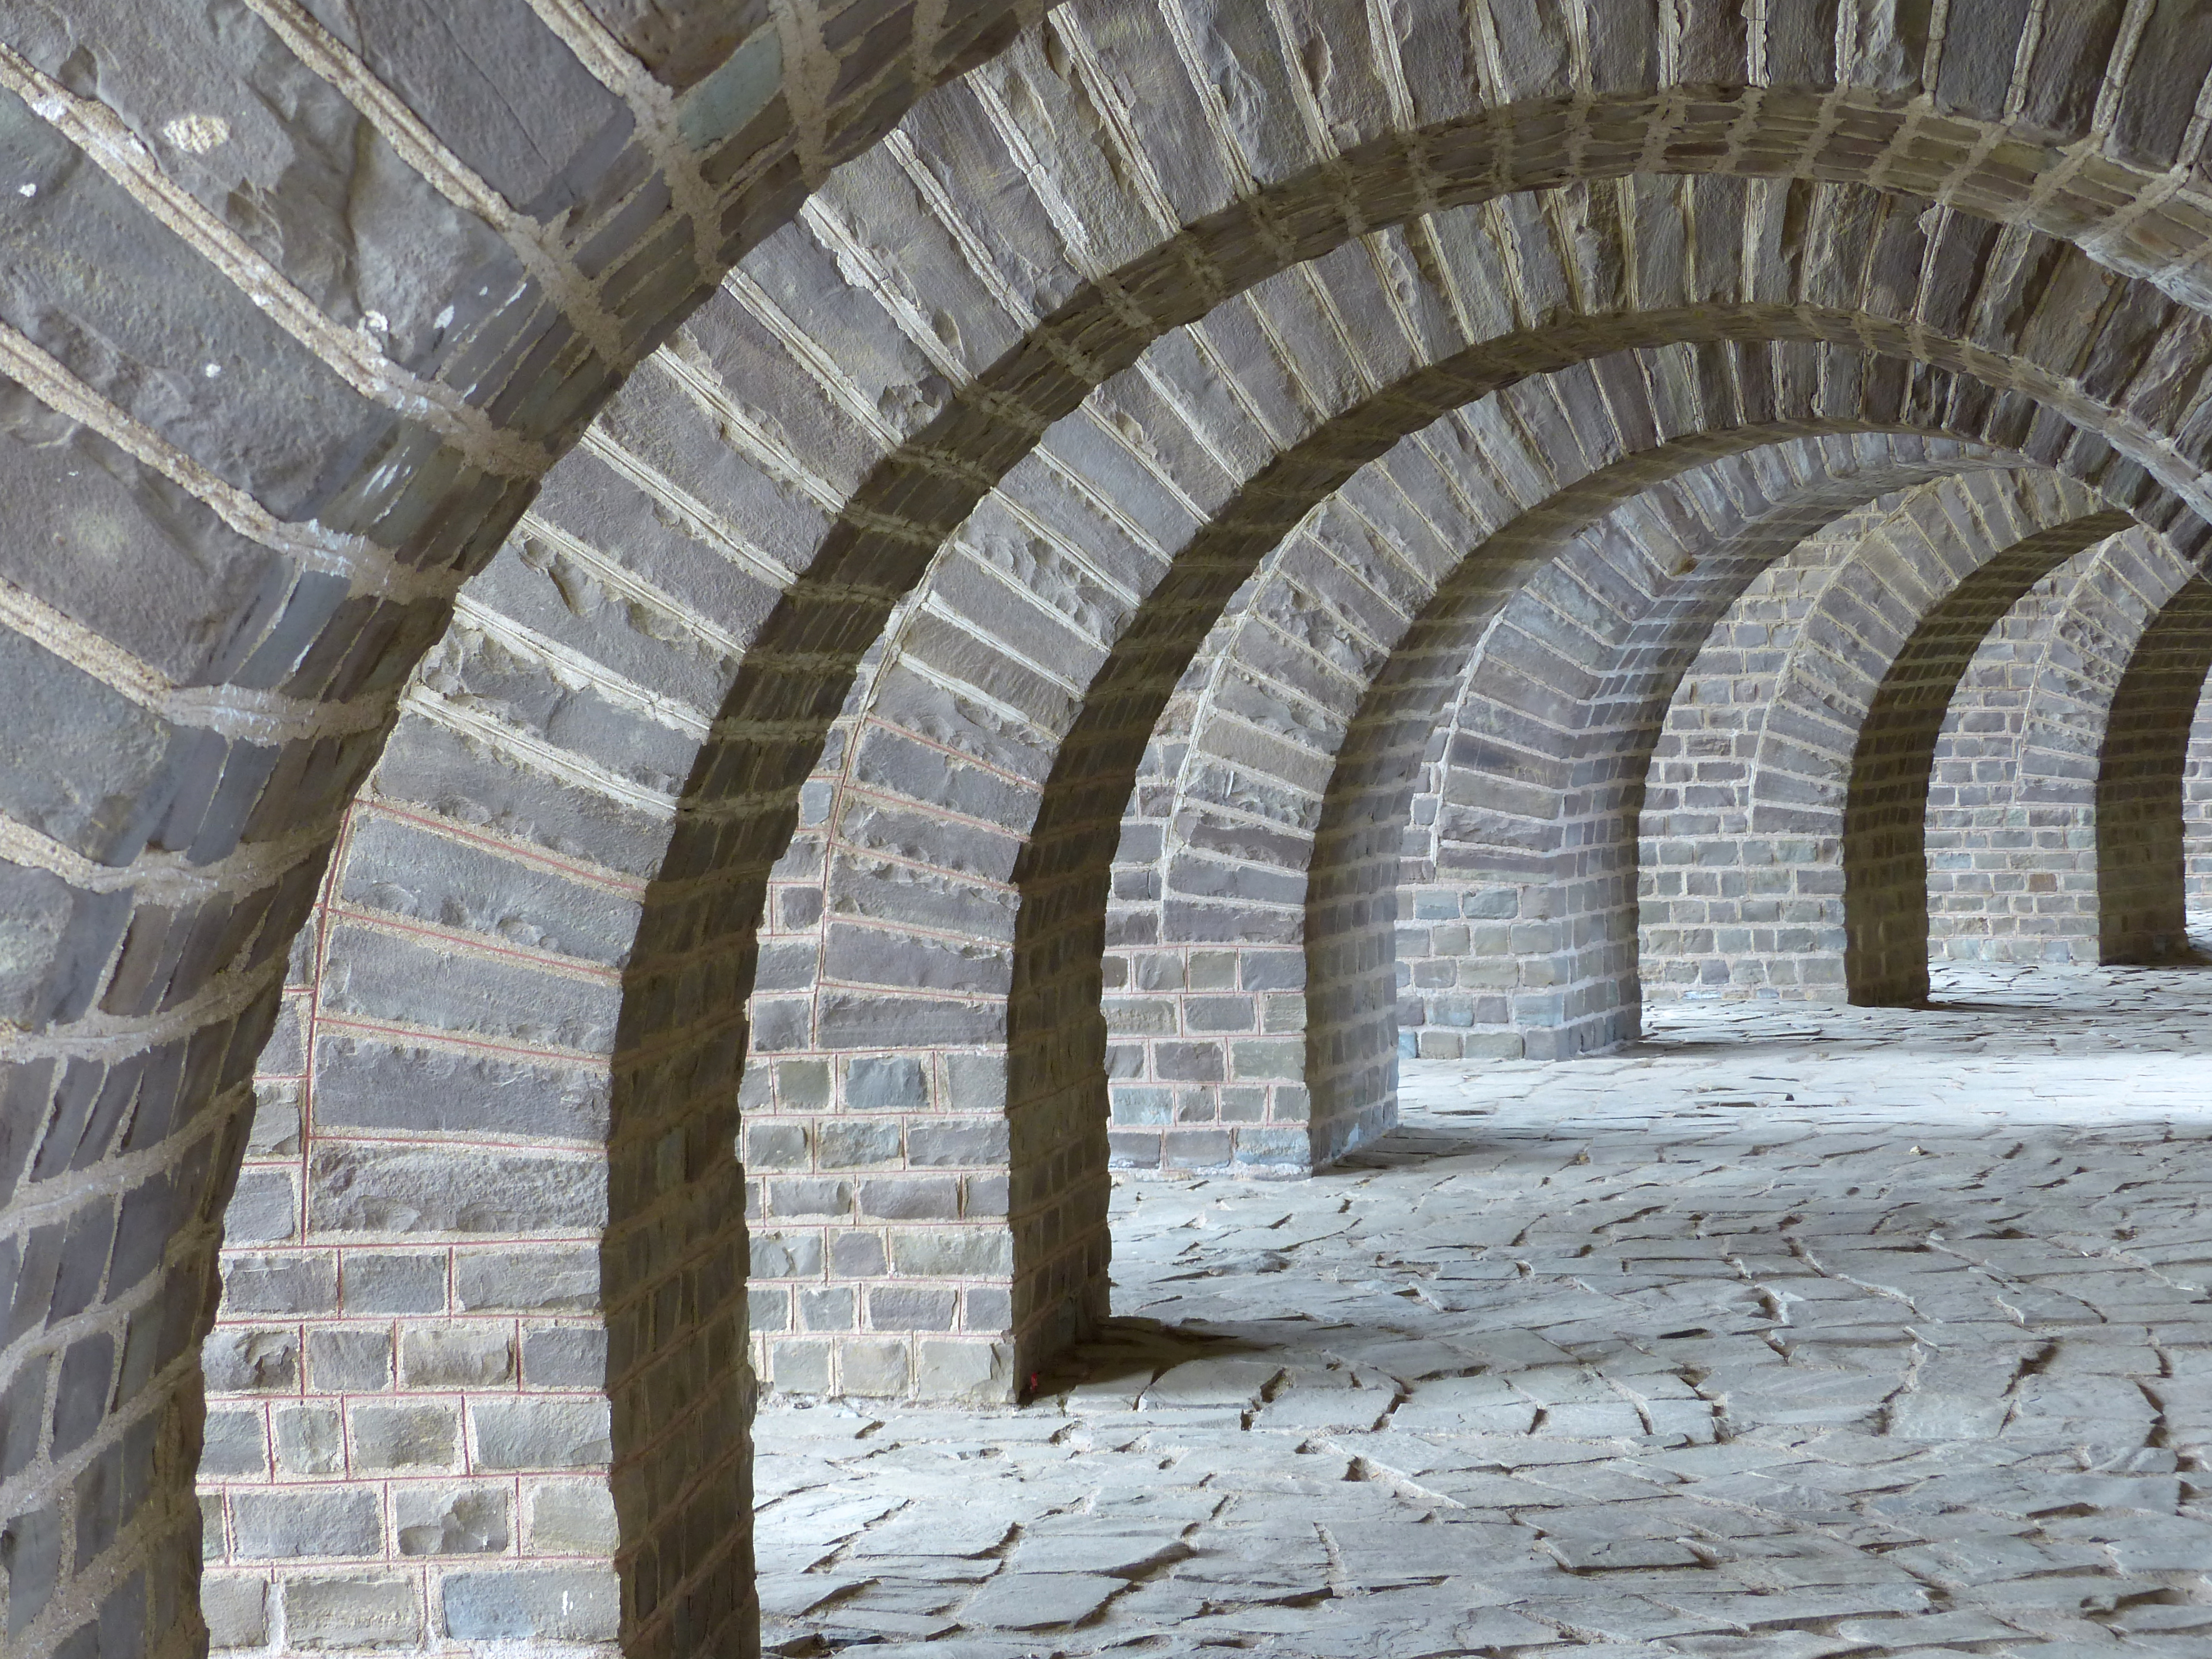
rock, architecture, structure, wood, wall, travel, arch, brick, art, amphitheatre, ruins, symmetry, archeology, germany, amphitheater, xanten, archeologicalpark, romanruins, flooring, ancient history, outdoor structure